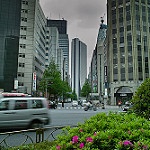
Label: buildings